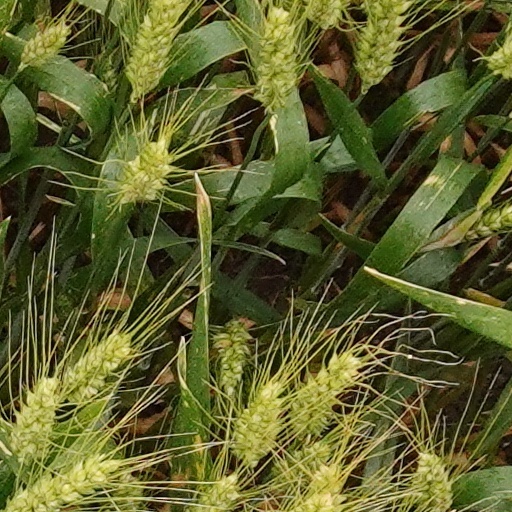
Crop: wheat